Marlboro Township, New Jersey

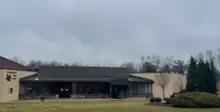
Marlboro Jewish Center on School Road

Marlboro has experienced steady growth since 1940, with the largest population swell occurred during the 1960s and 1970s and a noticeable increase of 10,414 people from 1980 to 1990. The pace of the growth has slowed in the last decade.